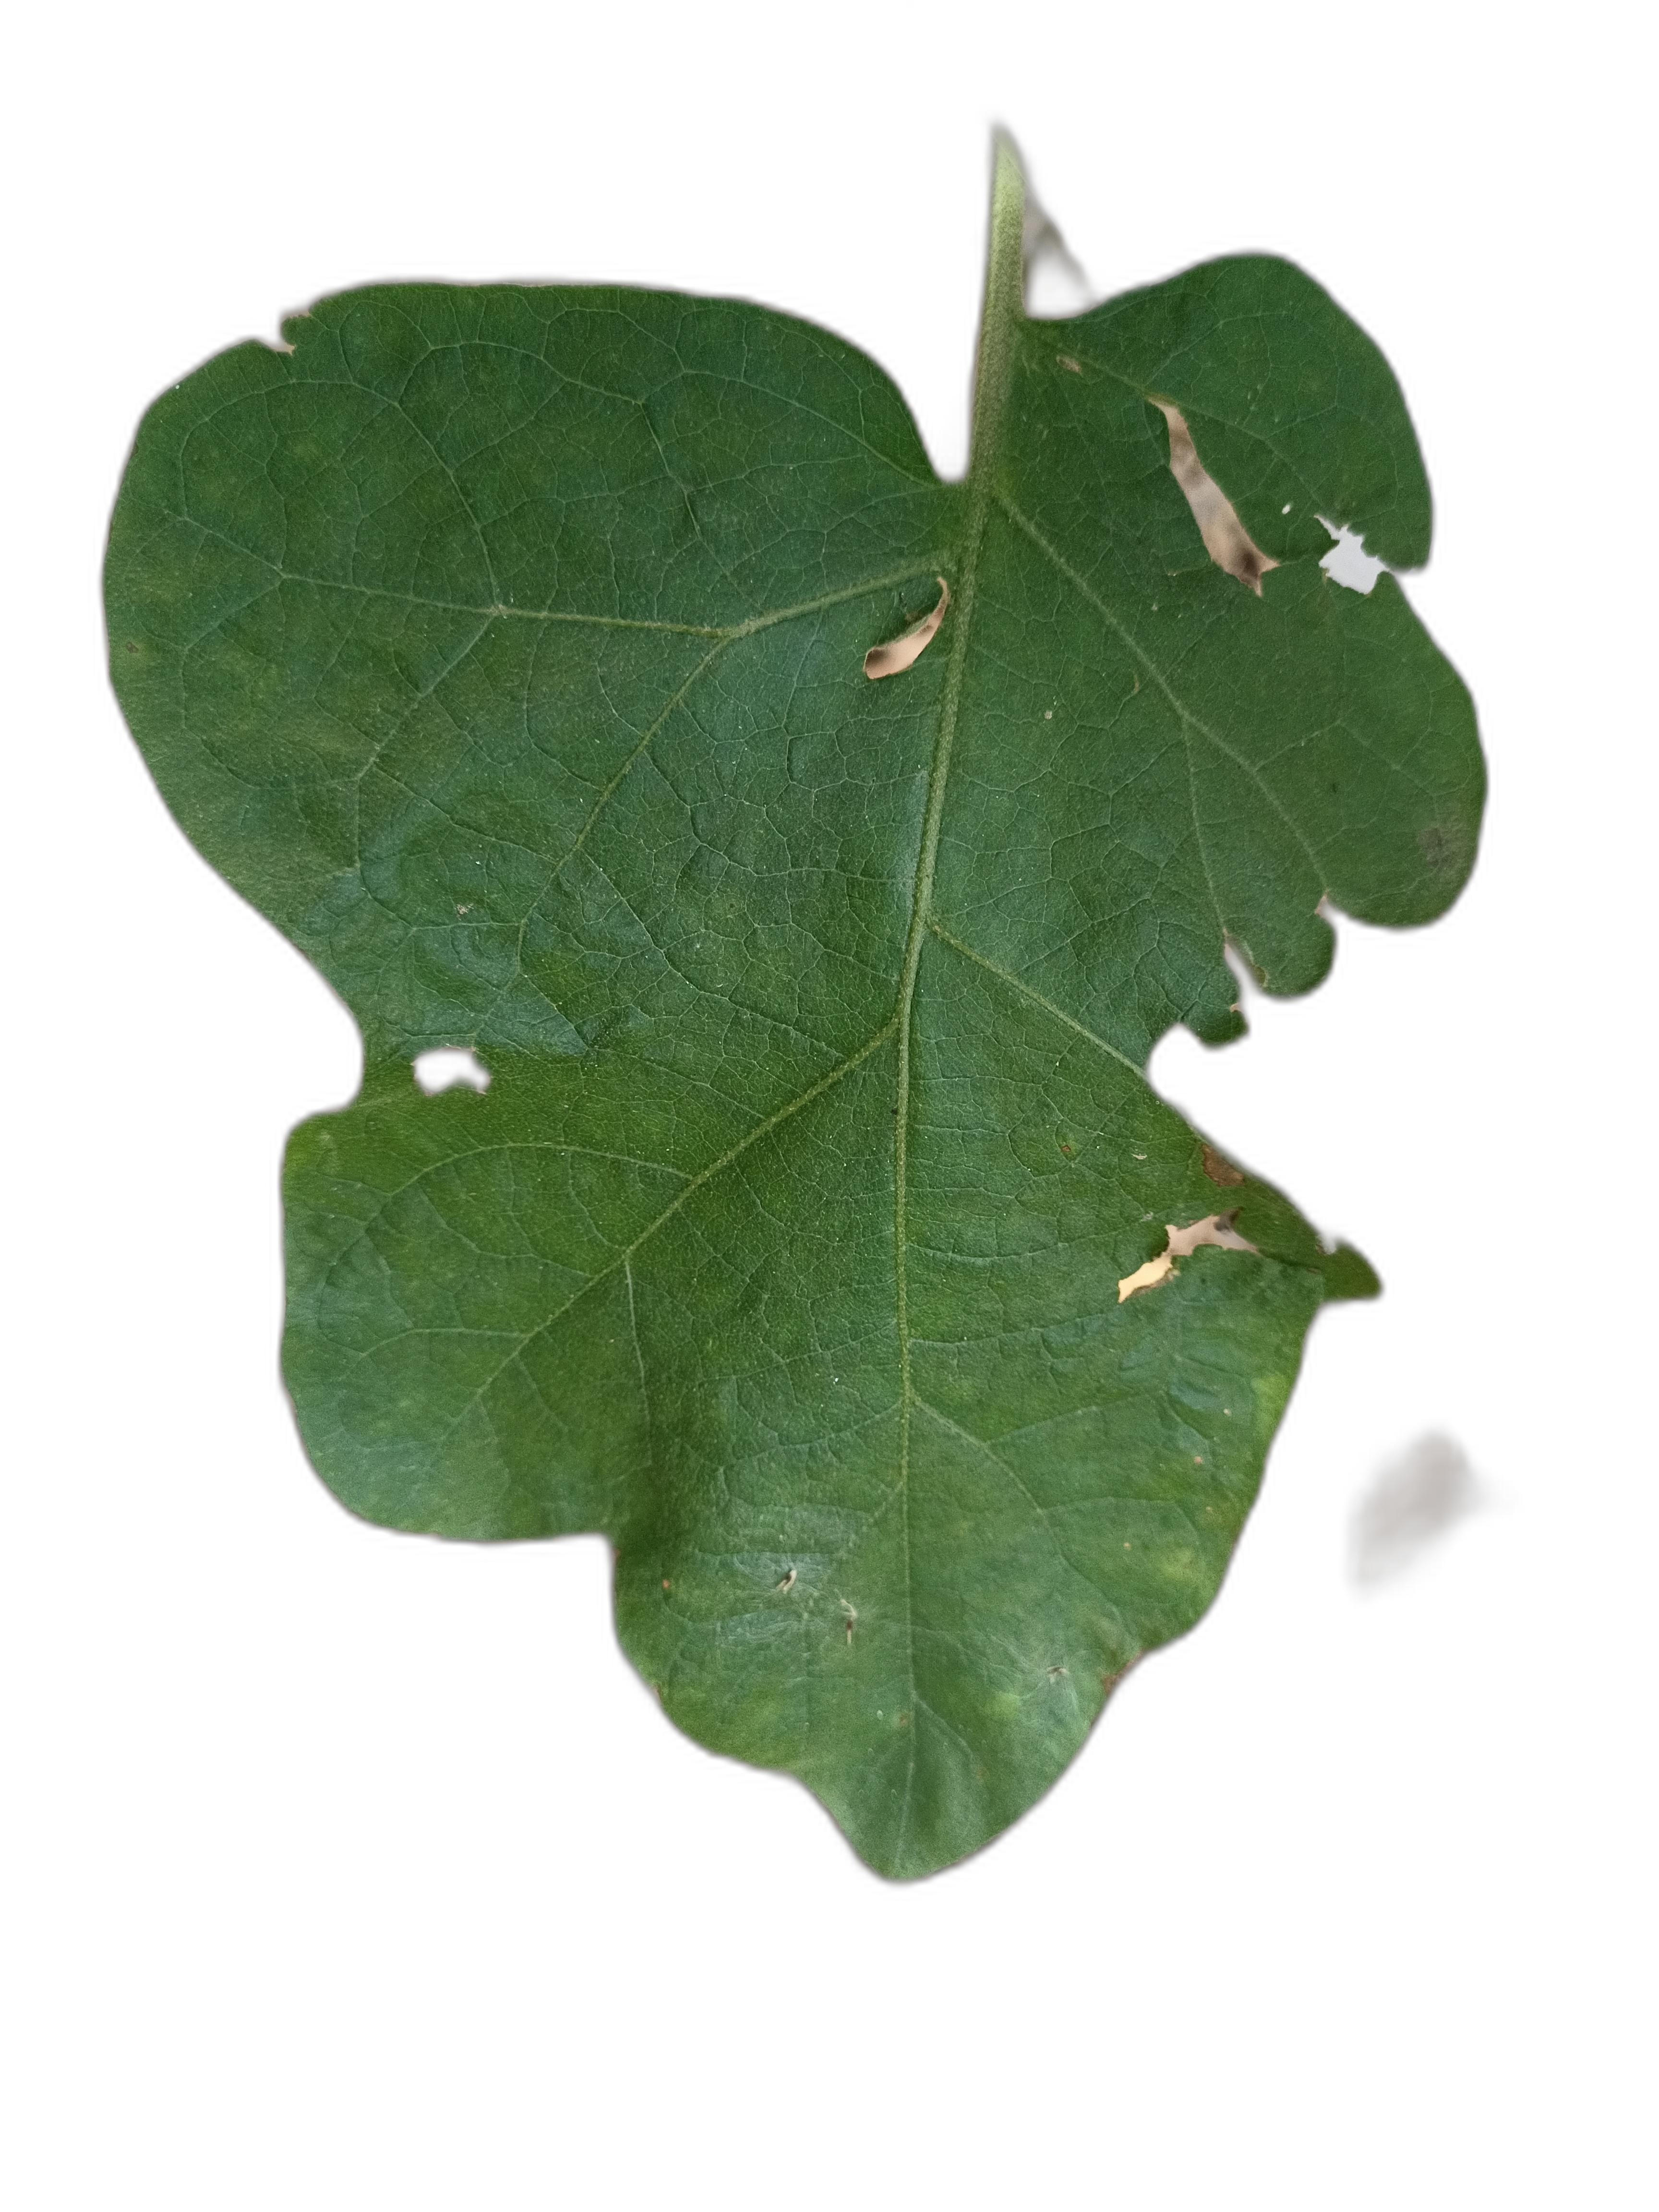
Label: Insect Pest Disease